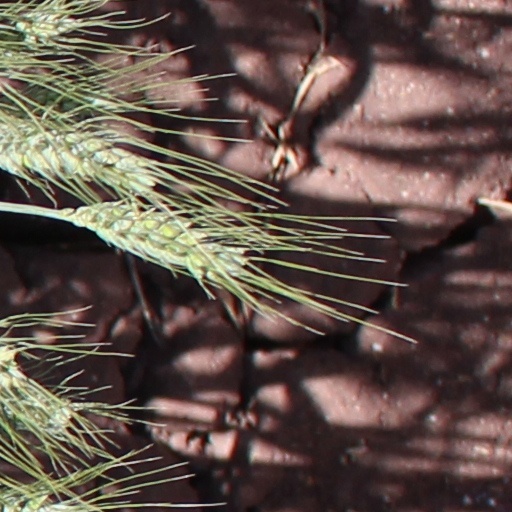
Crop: wheat